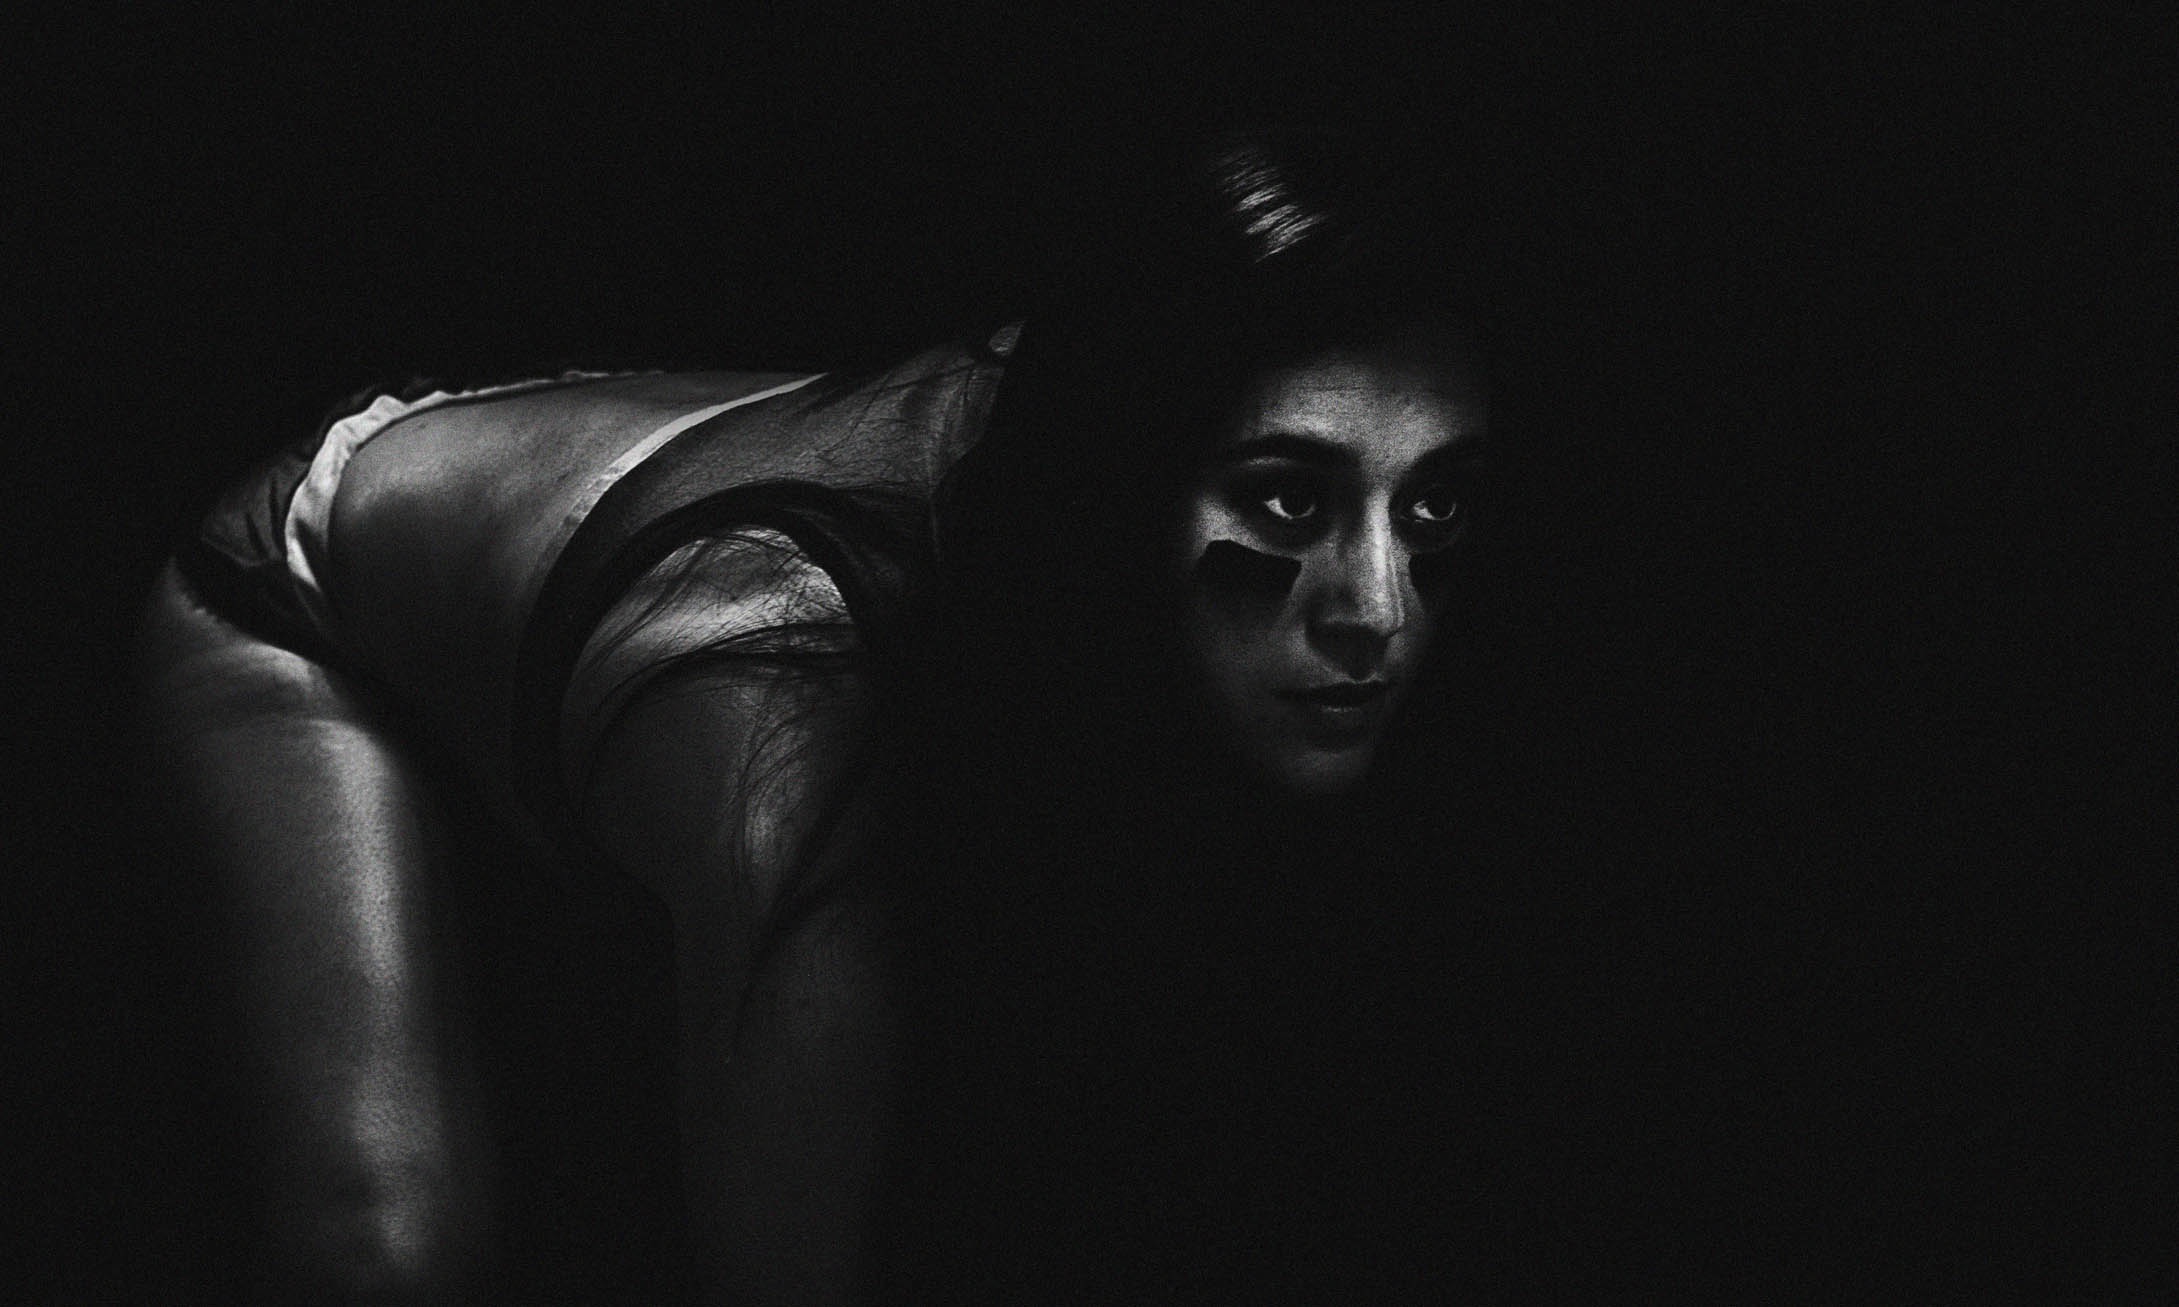
black and white, photography, statue, darkness, black, monochrome, sculpture, monochrome photography